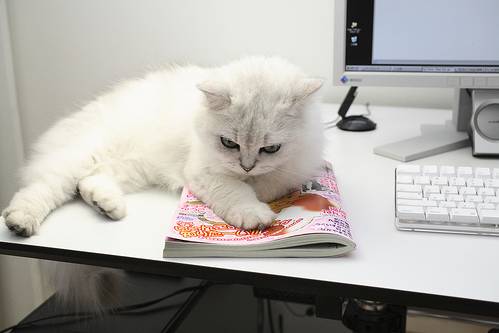
Label: cat